The Wyvern's Spur

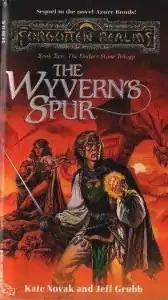
Cover of the first edition

The Wyvern's Spur is a fantasy novel by Kate Novak and Jeff Grubb that was originally published in 1990. It is the second novel in the "Finder’s Stone Trilogy" which is set within the world of the "Forgotten Realms." This novel received 4 stars from OtherRealms.